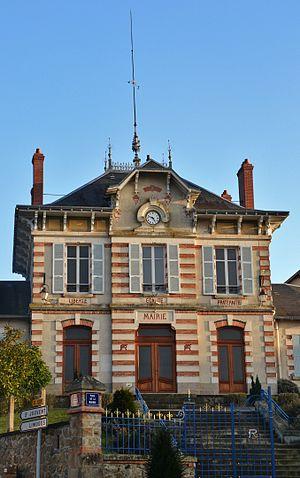
La façade de la mairie de Peyrilhac (Haute-Vienne, France)
Peyrilhac, ou Pairilhac en occitan, est une commune française située dans le département de la Haute-Vienne, en région Nouvelle-Aquitaine.